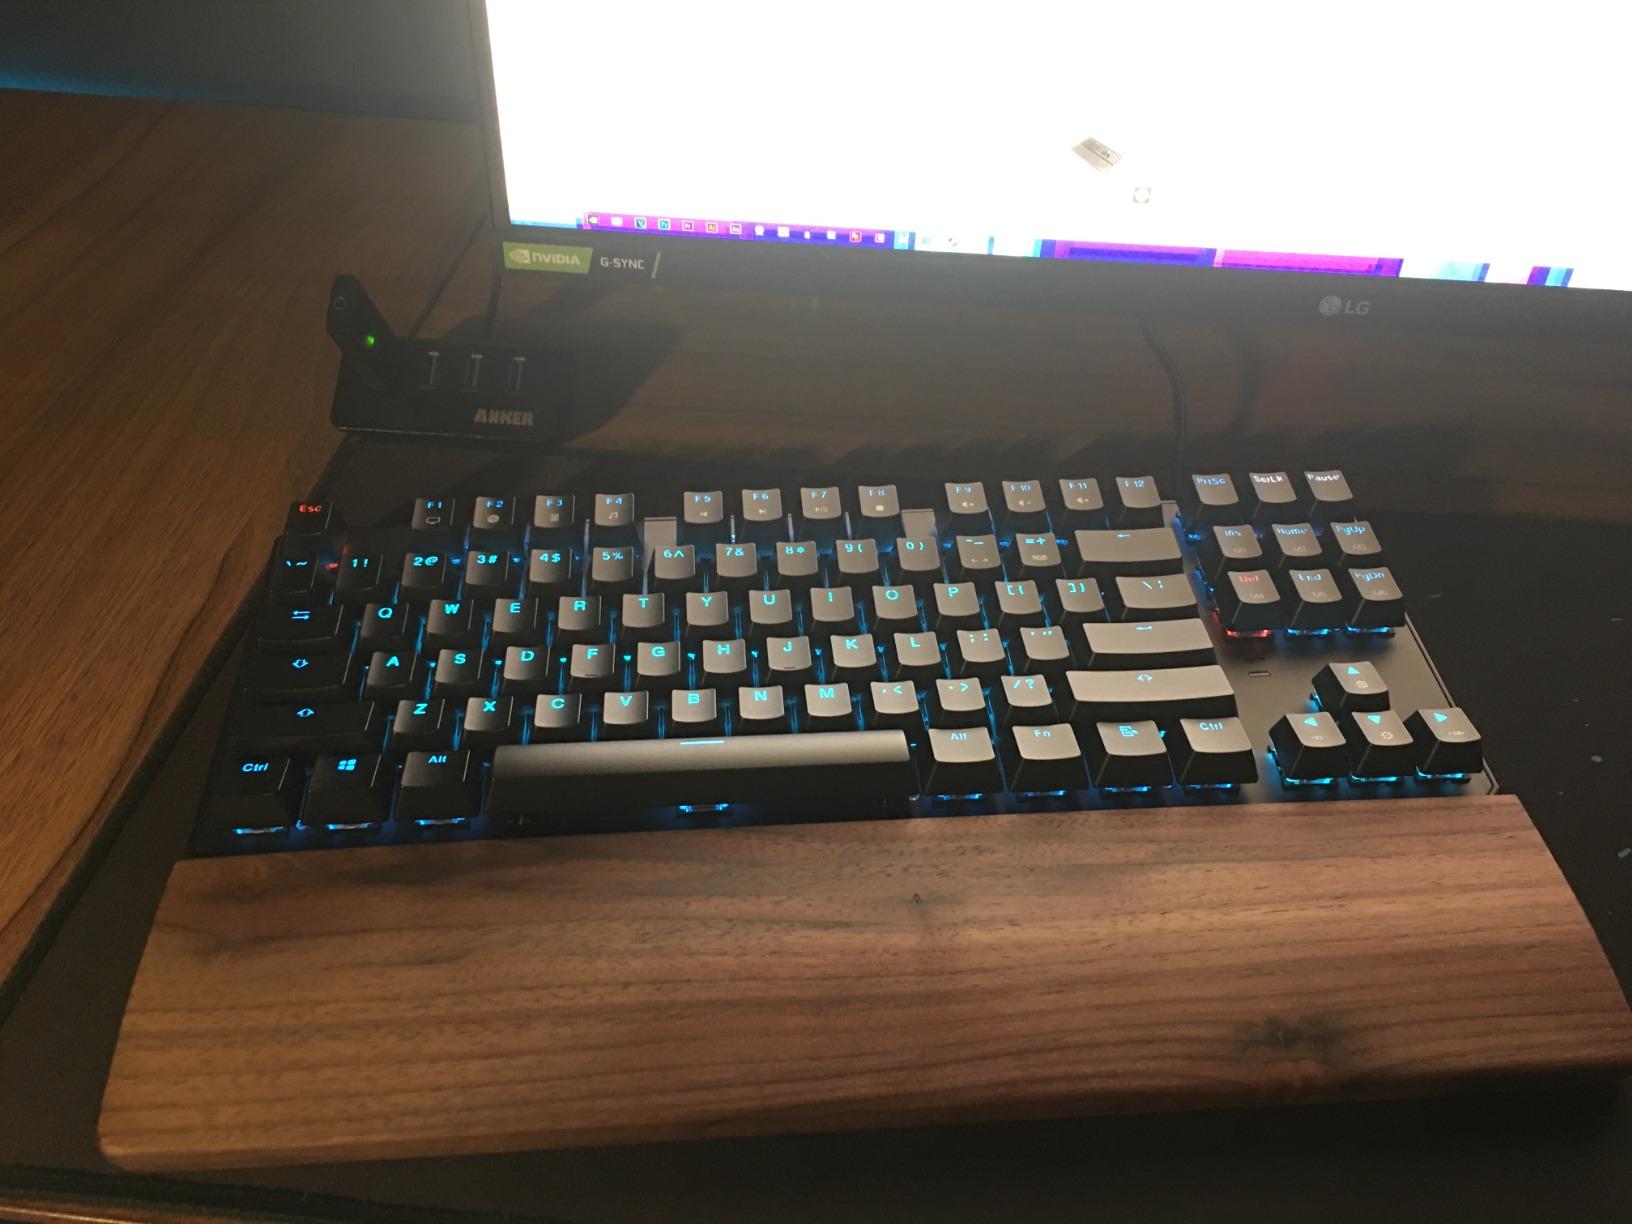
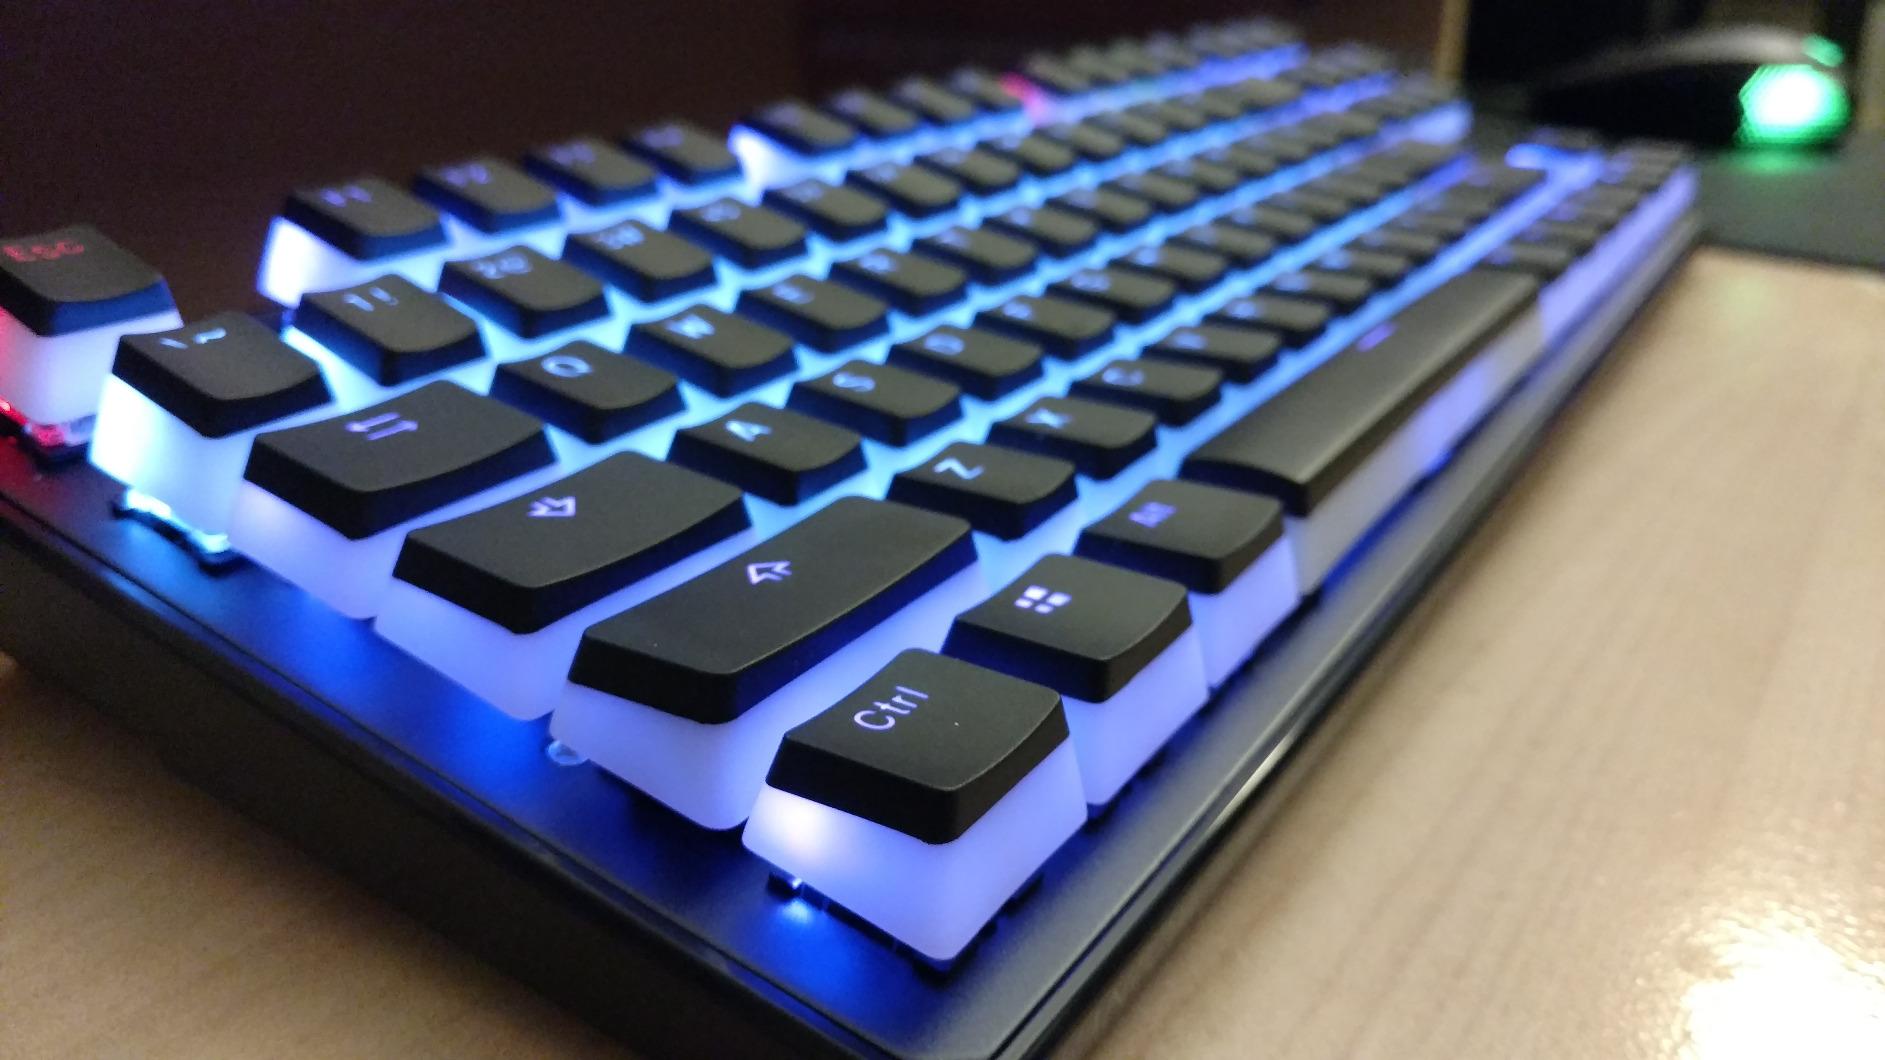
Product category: keyboard
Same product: yes